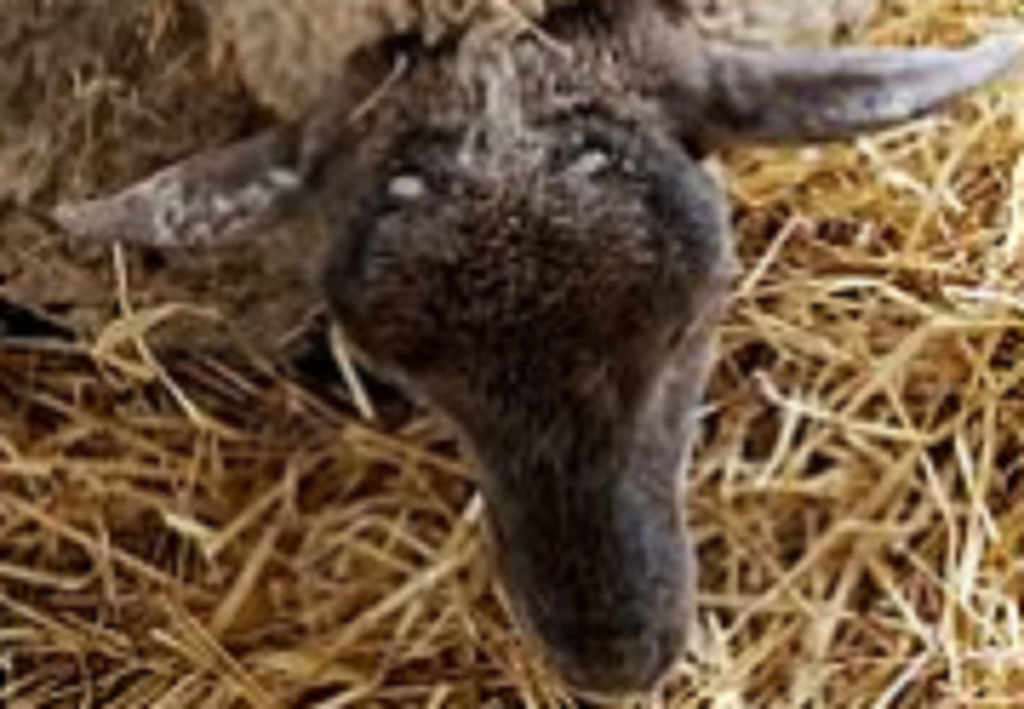
Label: pain